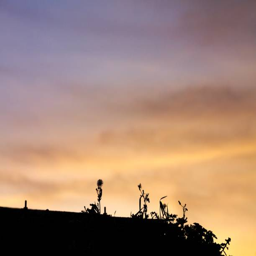
plants and flowers at the sunset